Alfred Poell

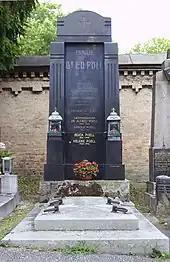
The Poell family's grave site, Vienna

He made his operatic debut at the Deutsche Oper am Rhein in Düsseldorf in 1929, where he sang for ten years and where he took part in the premiere of Ludwig Maurick's work "Simplicius Simplicissimus", on 23 March 1938. He joined the Vienna State Opera in 1940, where he sang until the end of his career. He also became a regular guest at the Salzburg Festival and the Glyndebourne Festival, where he was especially admired for his Mozart singing. He made guest appearances at La Scala in Milan, the Royal Opera House in London. the Palais Garnier in Paris and other major European stages.